Butternut Creek (Limestone Creek tributary)

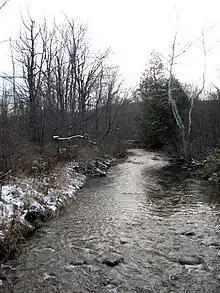
Butternut Creek above Jamesville Reservoir

The Butternut Creek valley was centrally located in the traditional lands of the Onondaga people. In 1681, Father Jean de Lamberville wrote that the main Onondaga village was situated along the east bank of the creek about a mile south of present day Jamesville, in the valley now flooded by Jamesville Reservoir. After clashes with French colonists in the early 1700s the Onondaga moved south into the hill country along upper Butternut Creek, before being forced west to the Onondaga Creek during the 1720s. According to the Geographic Names Information System, known Native American names for the creek include Ka-soongk-ta, Kashunkta, Ki-ech-i-o-i-ah-te, and Oh-jees-twa-ya-na.